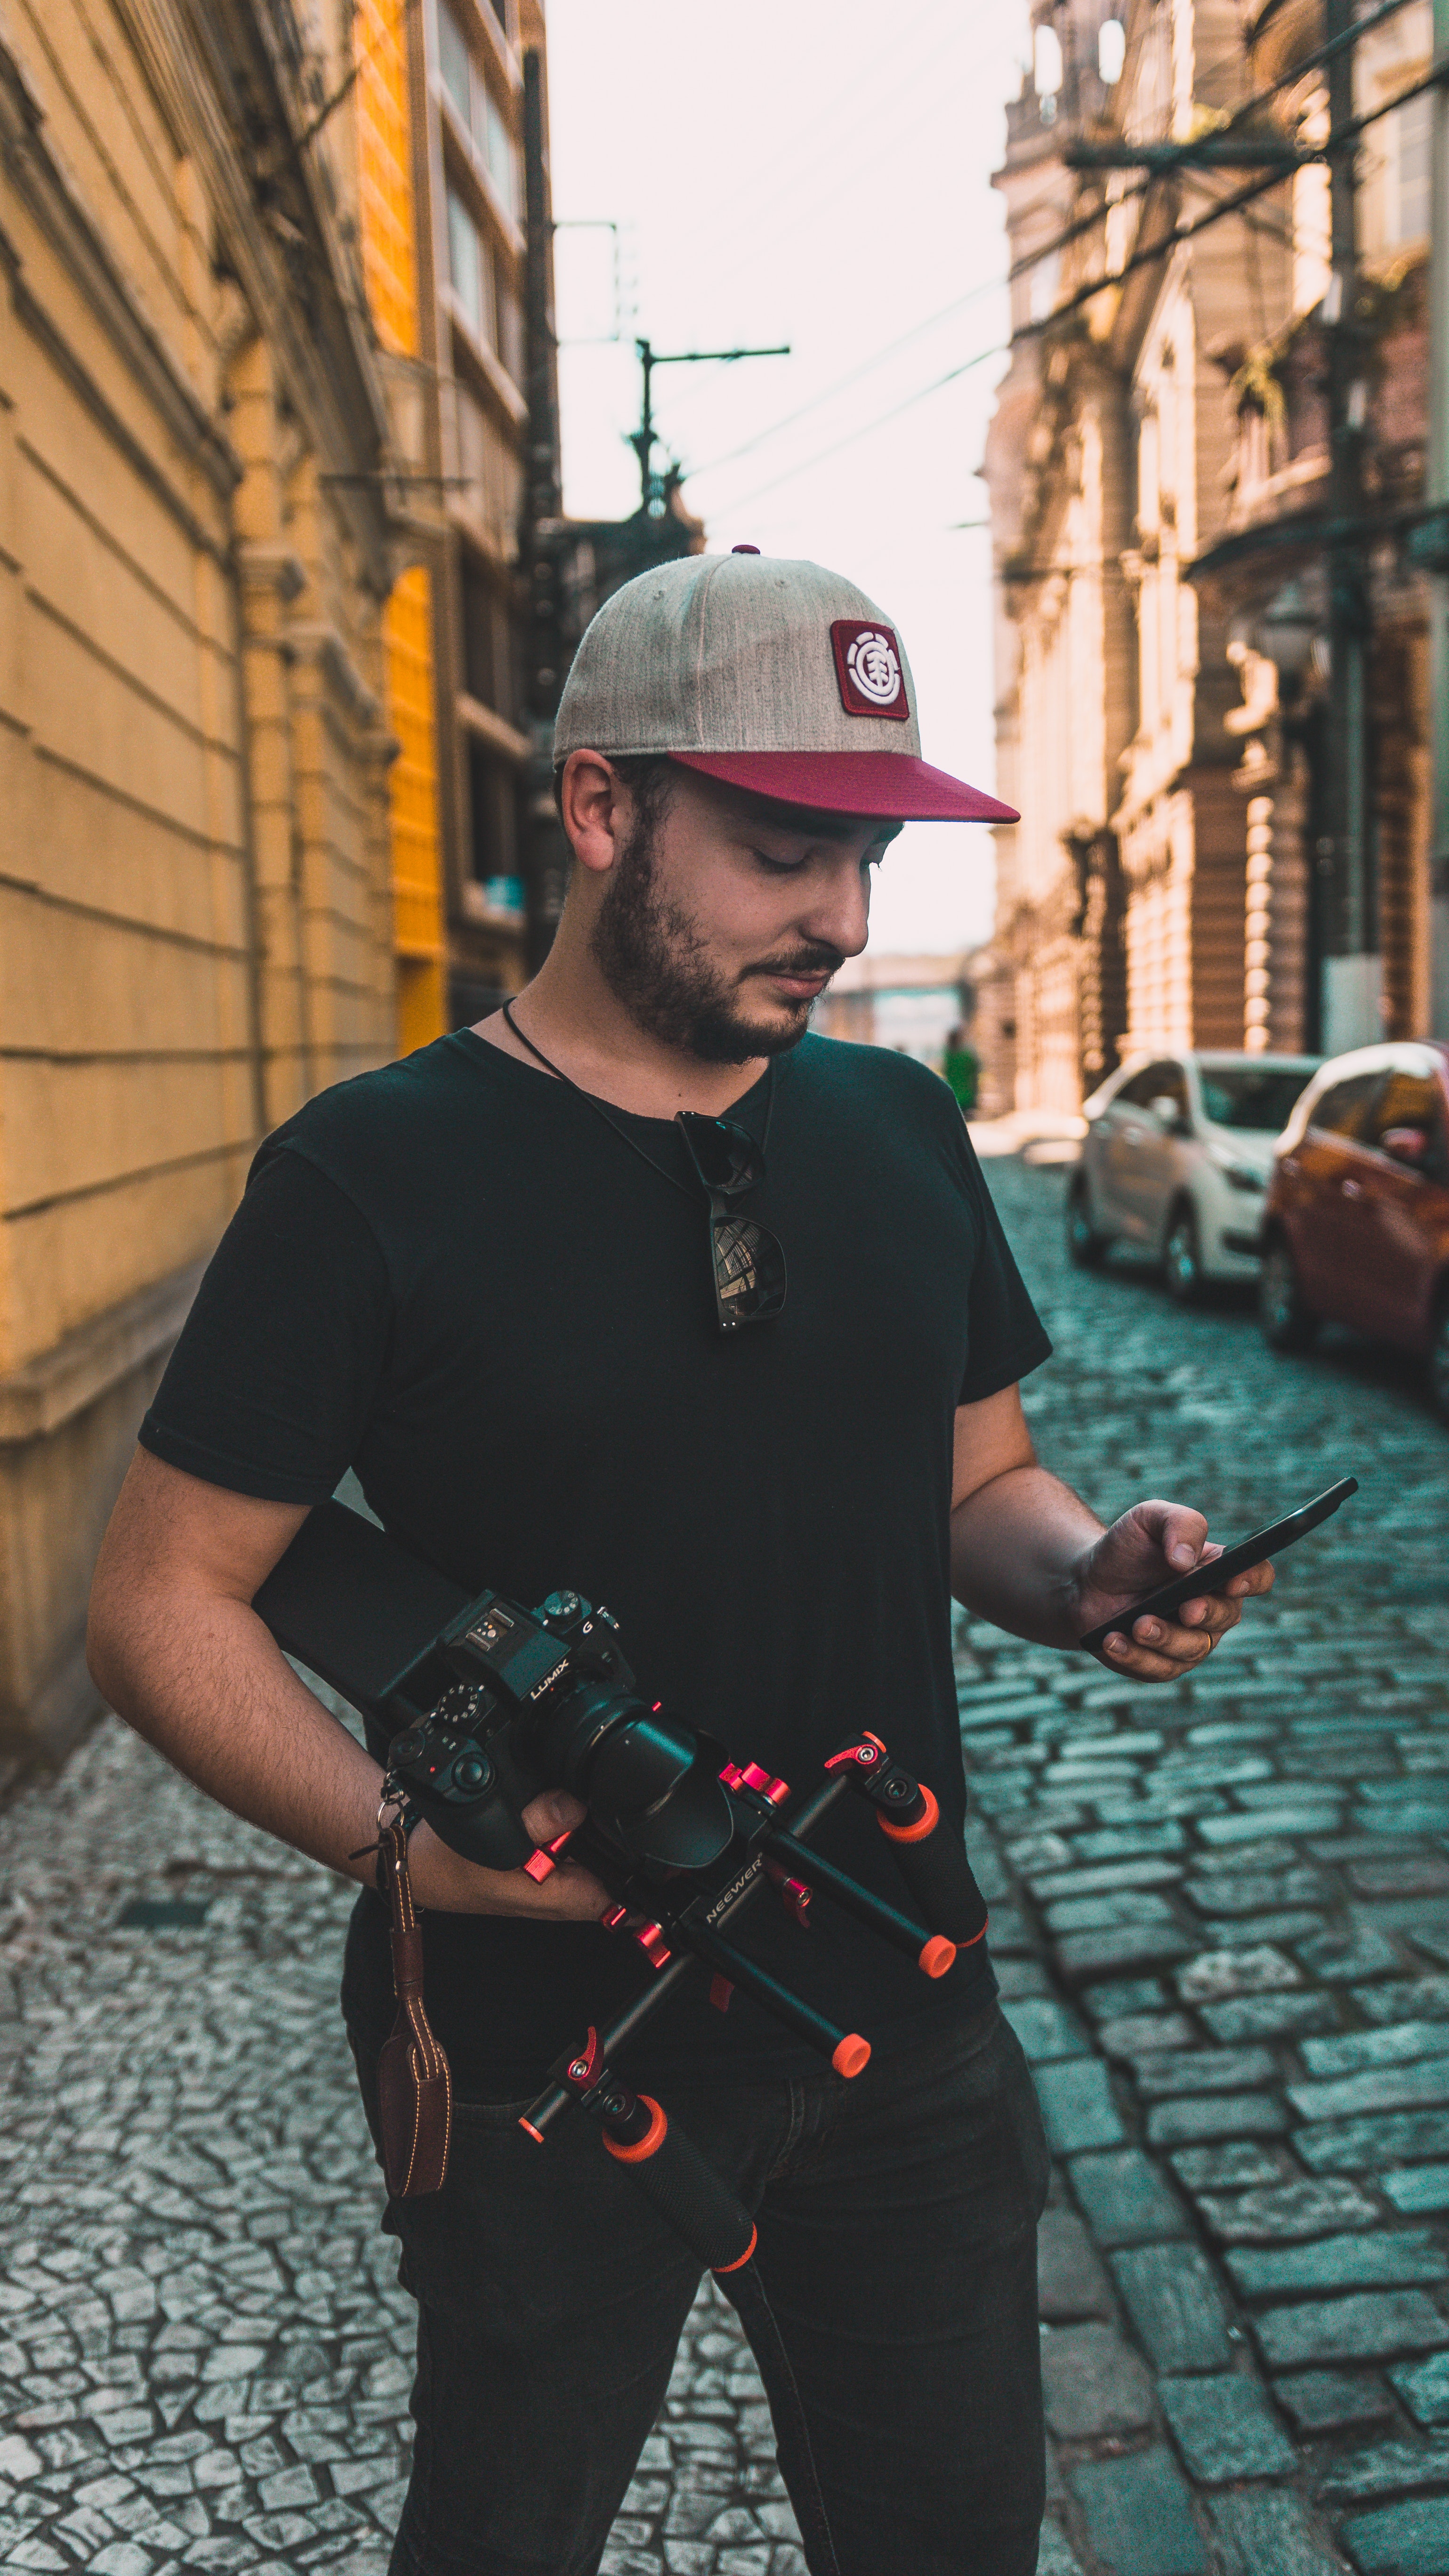
street fashion, cool, glasses, street, headgear, t shirt, photography, city